Samson vs. the Giant King

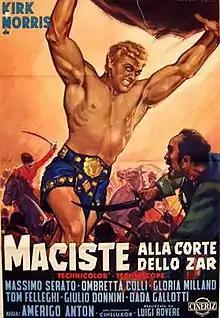

Samson vs. the Giant King (also known as "Giant of the Lost Tomb" and "Atlas Against the Czar") is a 1964 Italian fantasy-peplum film directed by Amerigo Anton.